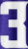
Number: 3